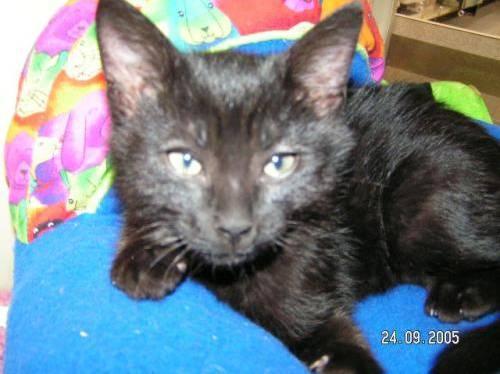
cat